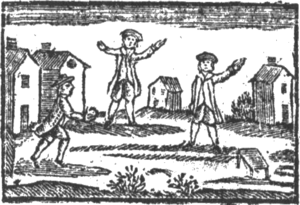
Le stoolball, aussi parfois nommé bittle-battle, stobal, stobbal ou stool-ball, est un sport collectif anglais probablement originaire du Sussex. Pratiqué depuis au moins le XVᵉ siècle, il reprend les mêmes principes généraux que le cricket et est reconnu comme sport en Angleterre par l'UK Sport depuis 2008. Mixte dès l'origine, le stoolball est désormais plutôt un sport féminin.